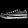
Label: Sneaker